Describe the emotion expressed in this image:  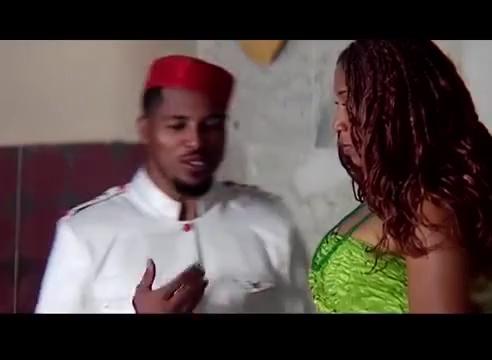
This person displays Suffering, valence and arousal with low intensity.